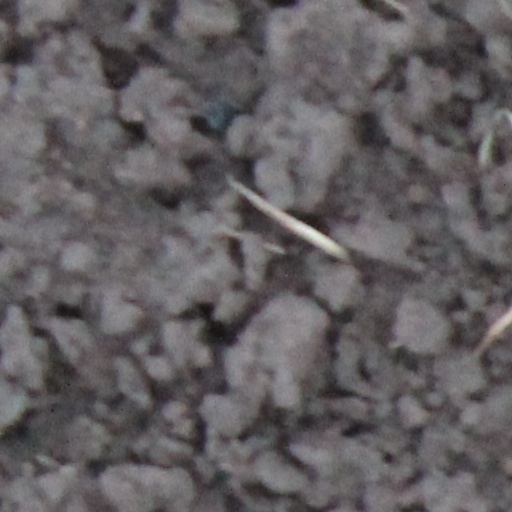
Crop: wheat